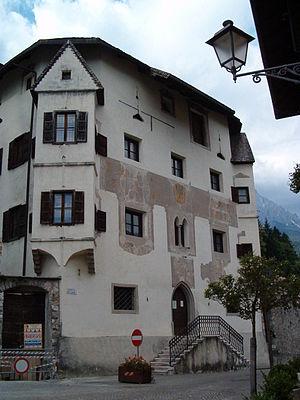
La vallée de Primiero est située dans l'est du Trentin. Elle se compose de trois municipalités : Primiero San Martino di Castrozza, Imer et Mezzano.